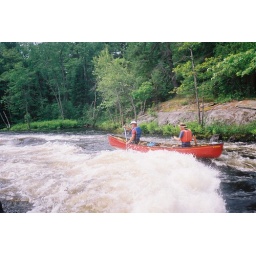
Our white water canoe trip down the Madawaska River in June of 2008.